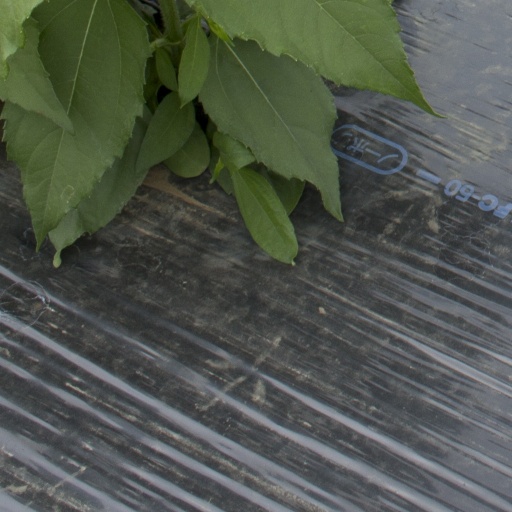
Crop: Jerusalem artichoke